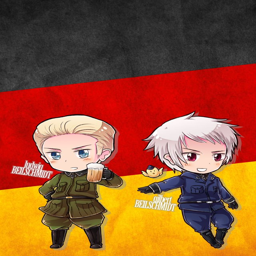
i wan na make some posters to put up in my locker for school , so i want him and some others .